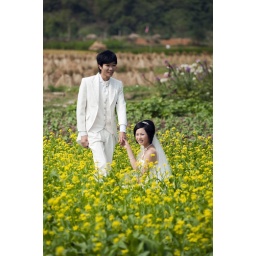
China; Yangshuo; 01-11-2009Bruidsfotografie in een bloemenveldFoto: Frans SchellekensWedding photography in flower field